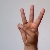
The image shows a hand gesture representing the letter 'W' in Indian Sign Language.